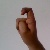
The image shows a hand gesture representing the letter 'X' in Indian Sign Language.